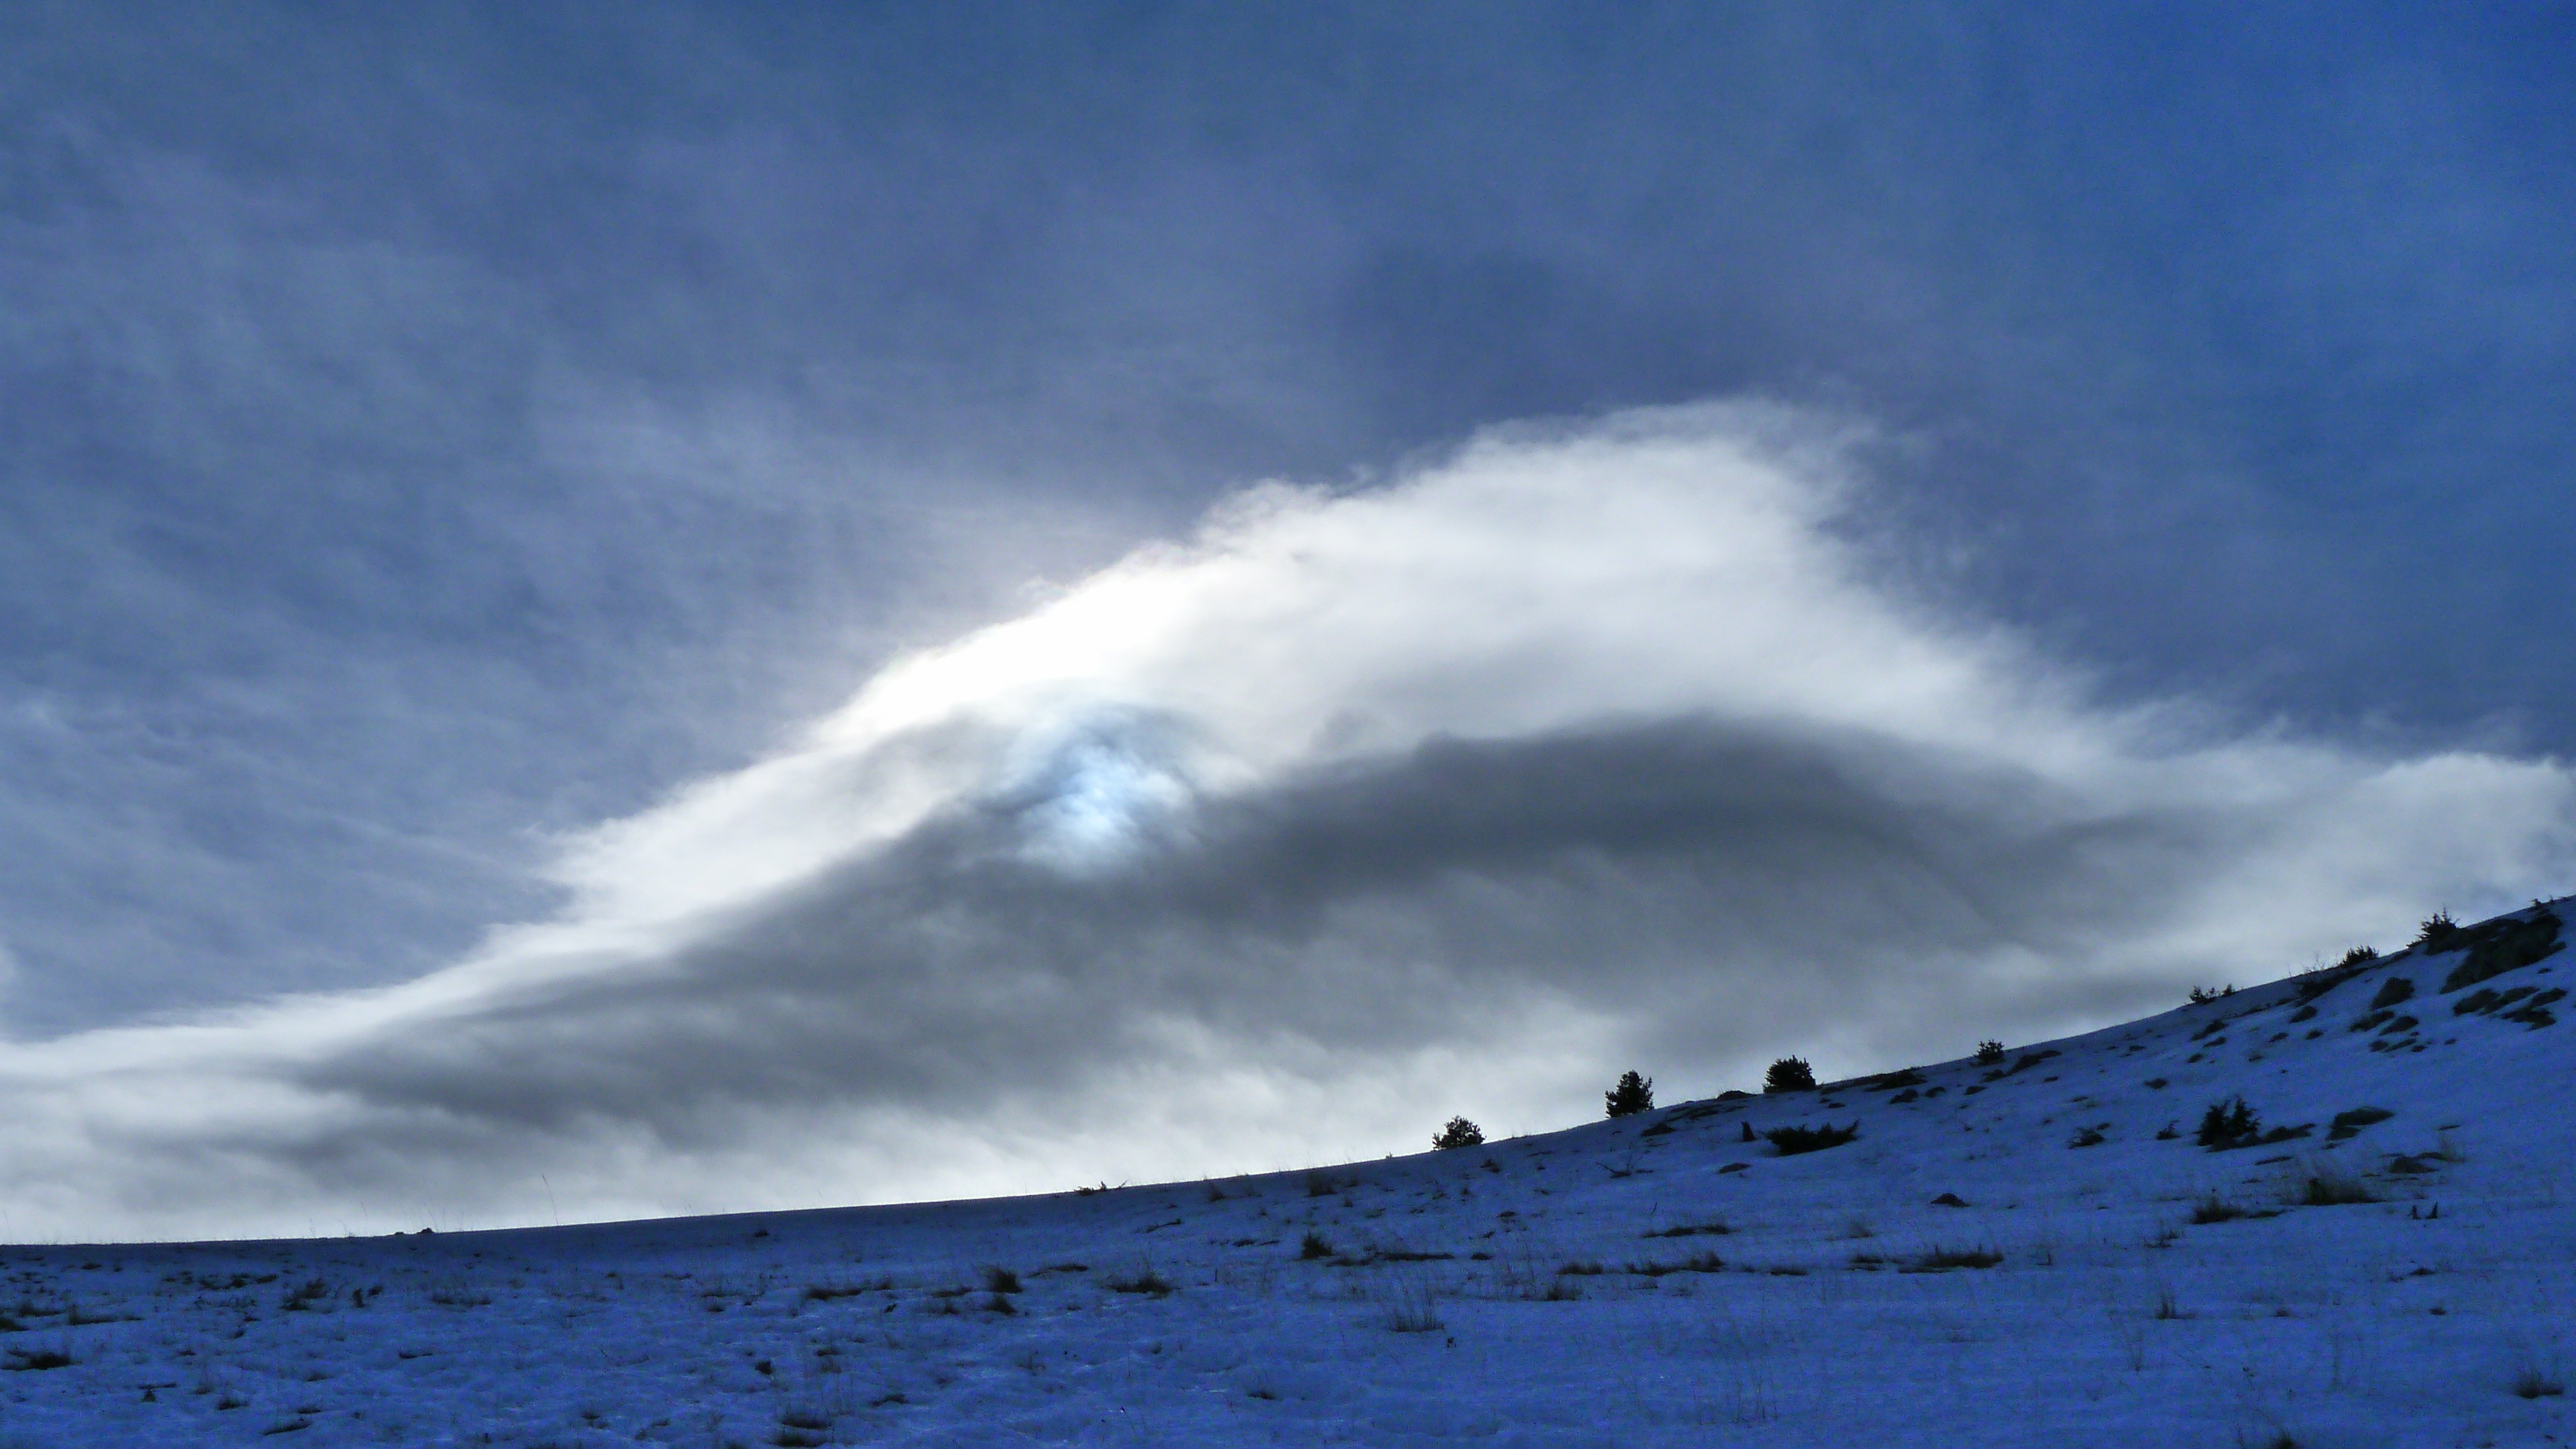
sea, nature, ocean, mountain, snow, winter, cloud, sky, wave, wind, weather, contrast, winter landscape, clouds, landscapes, light and shade, atmosphere of earth, geological phenomenon, wind wave